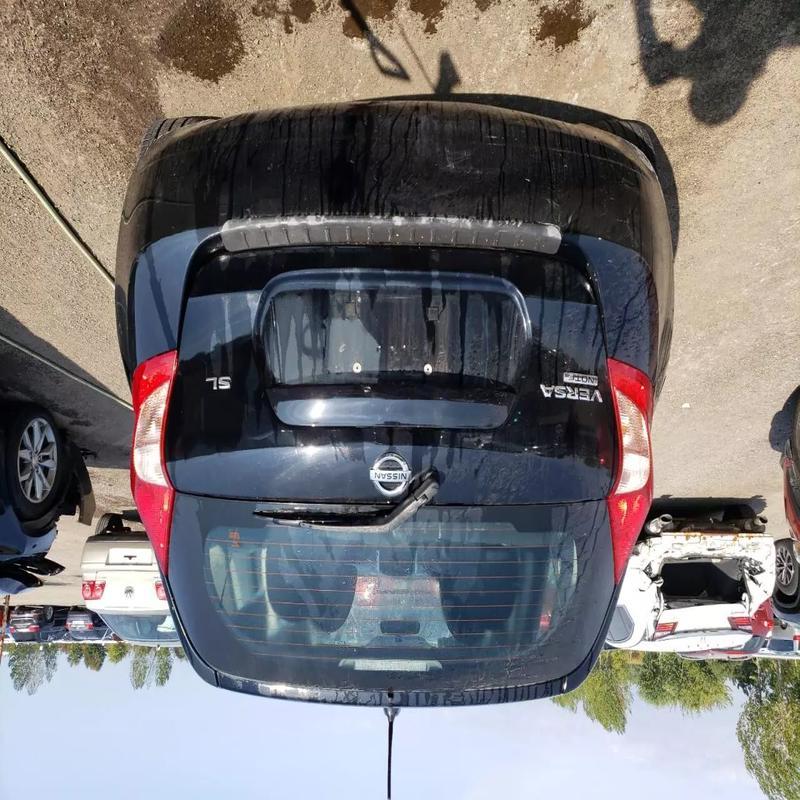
Aucun dommage détecté.
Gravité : aucun